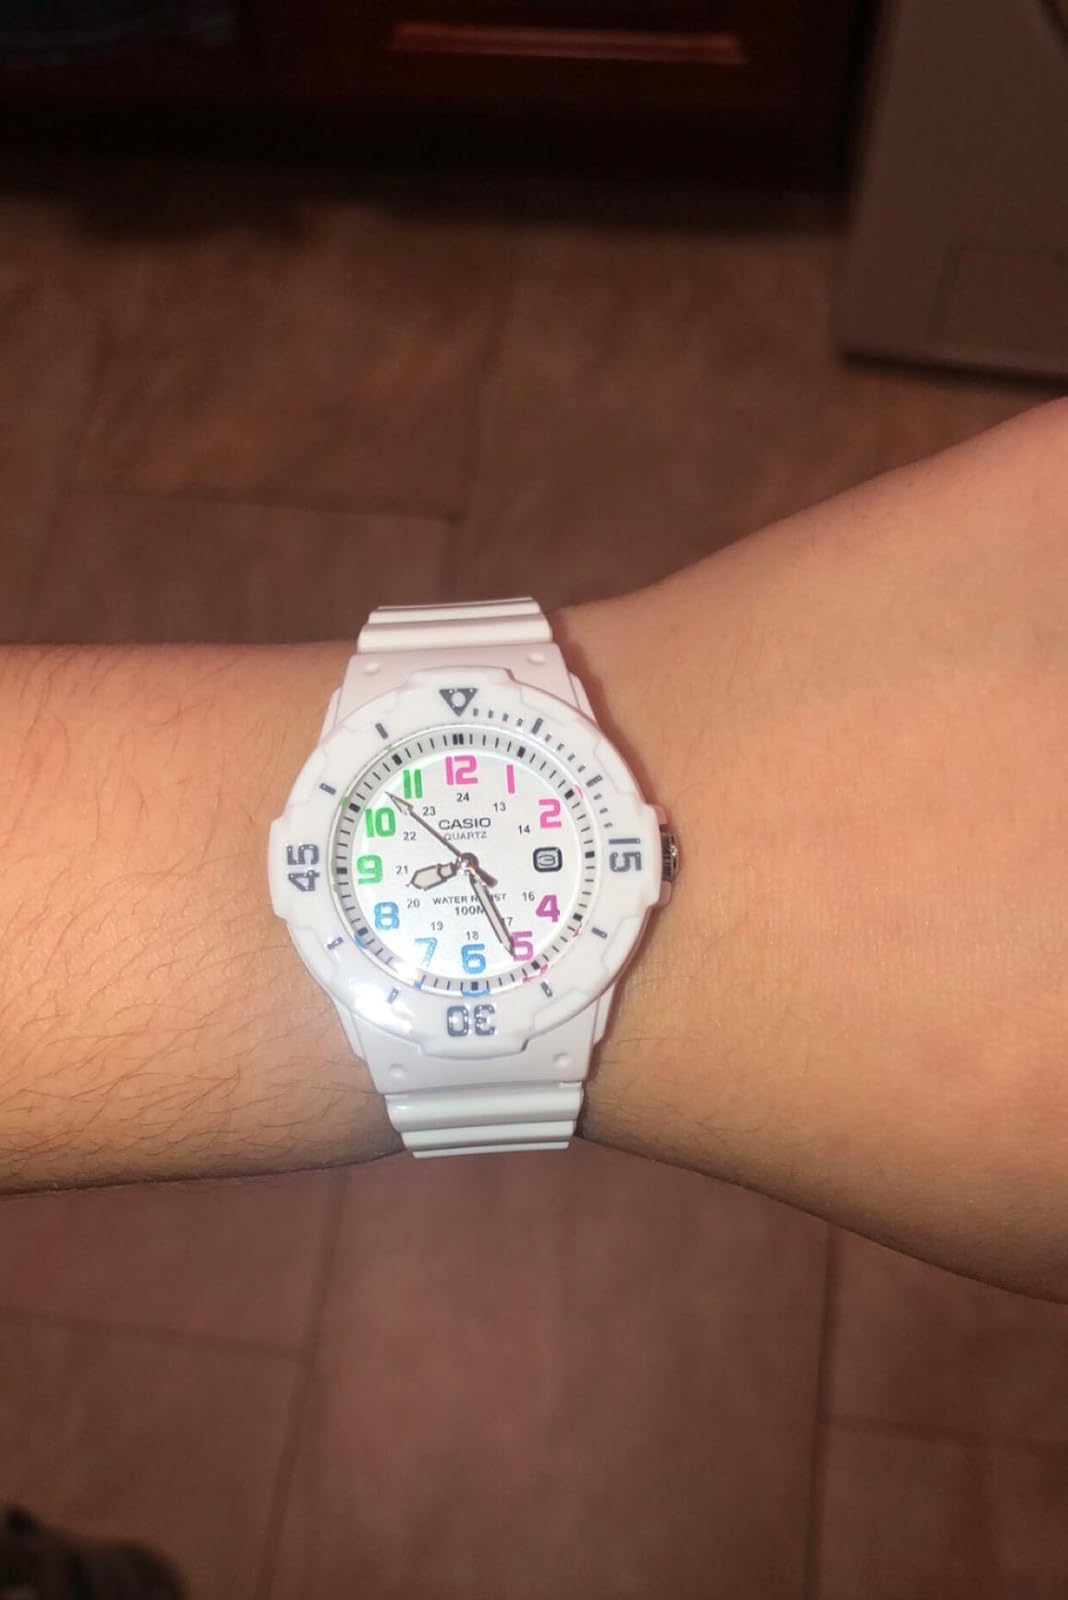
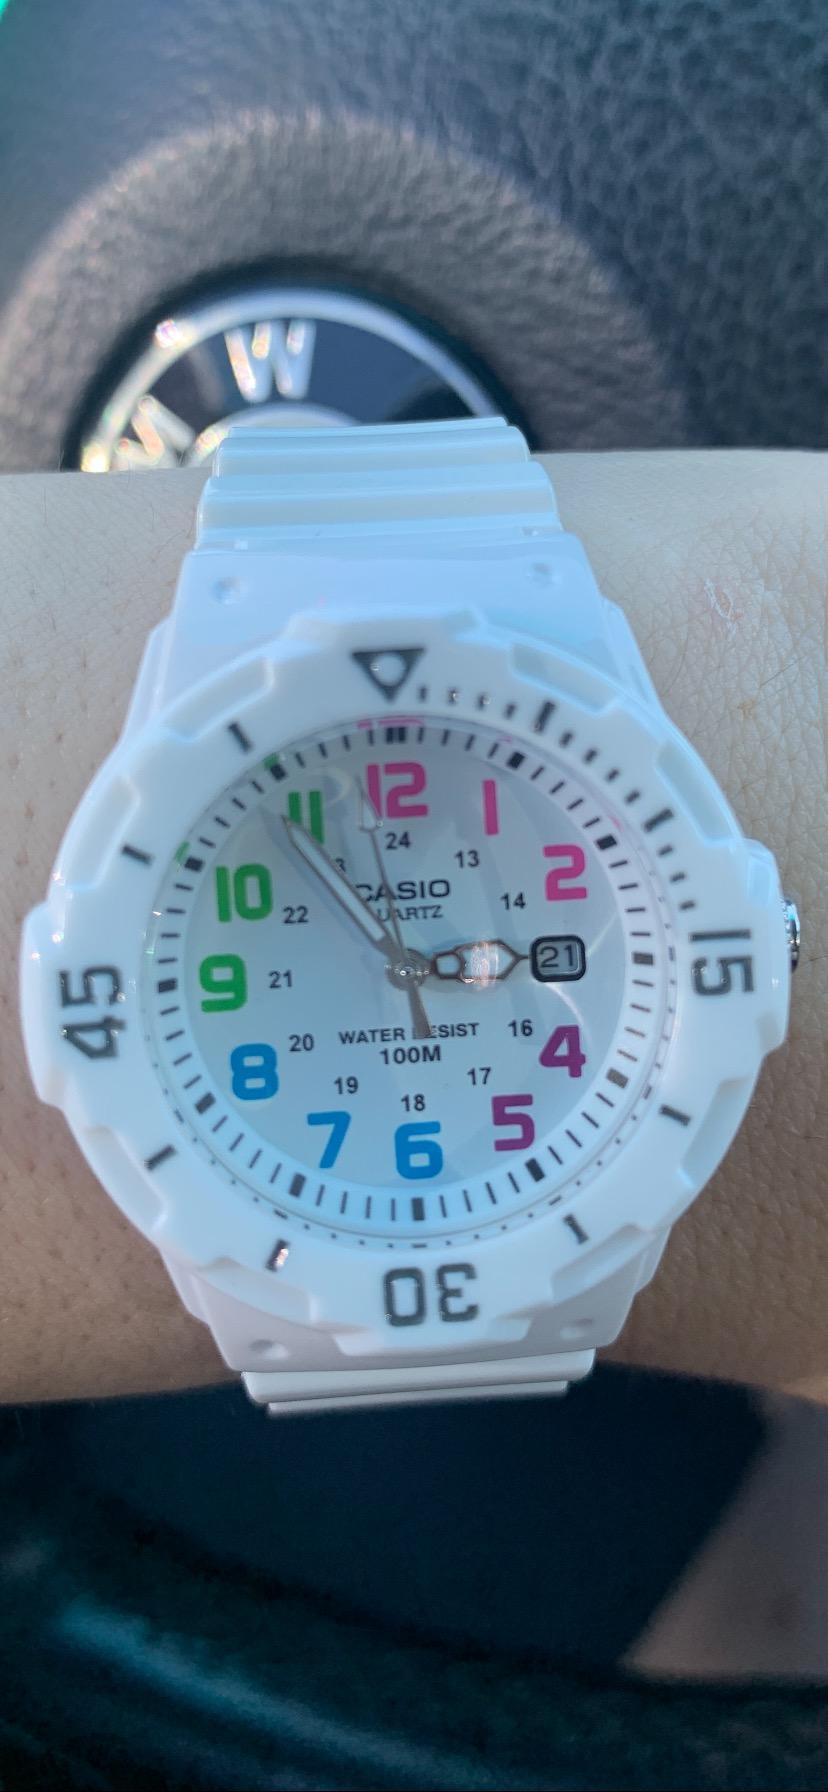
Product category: accessories_watch
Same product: yes